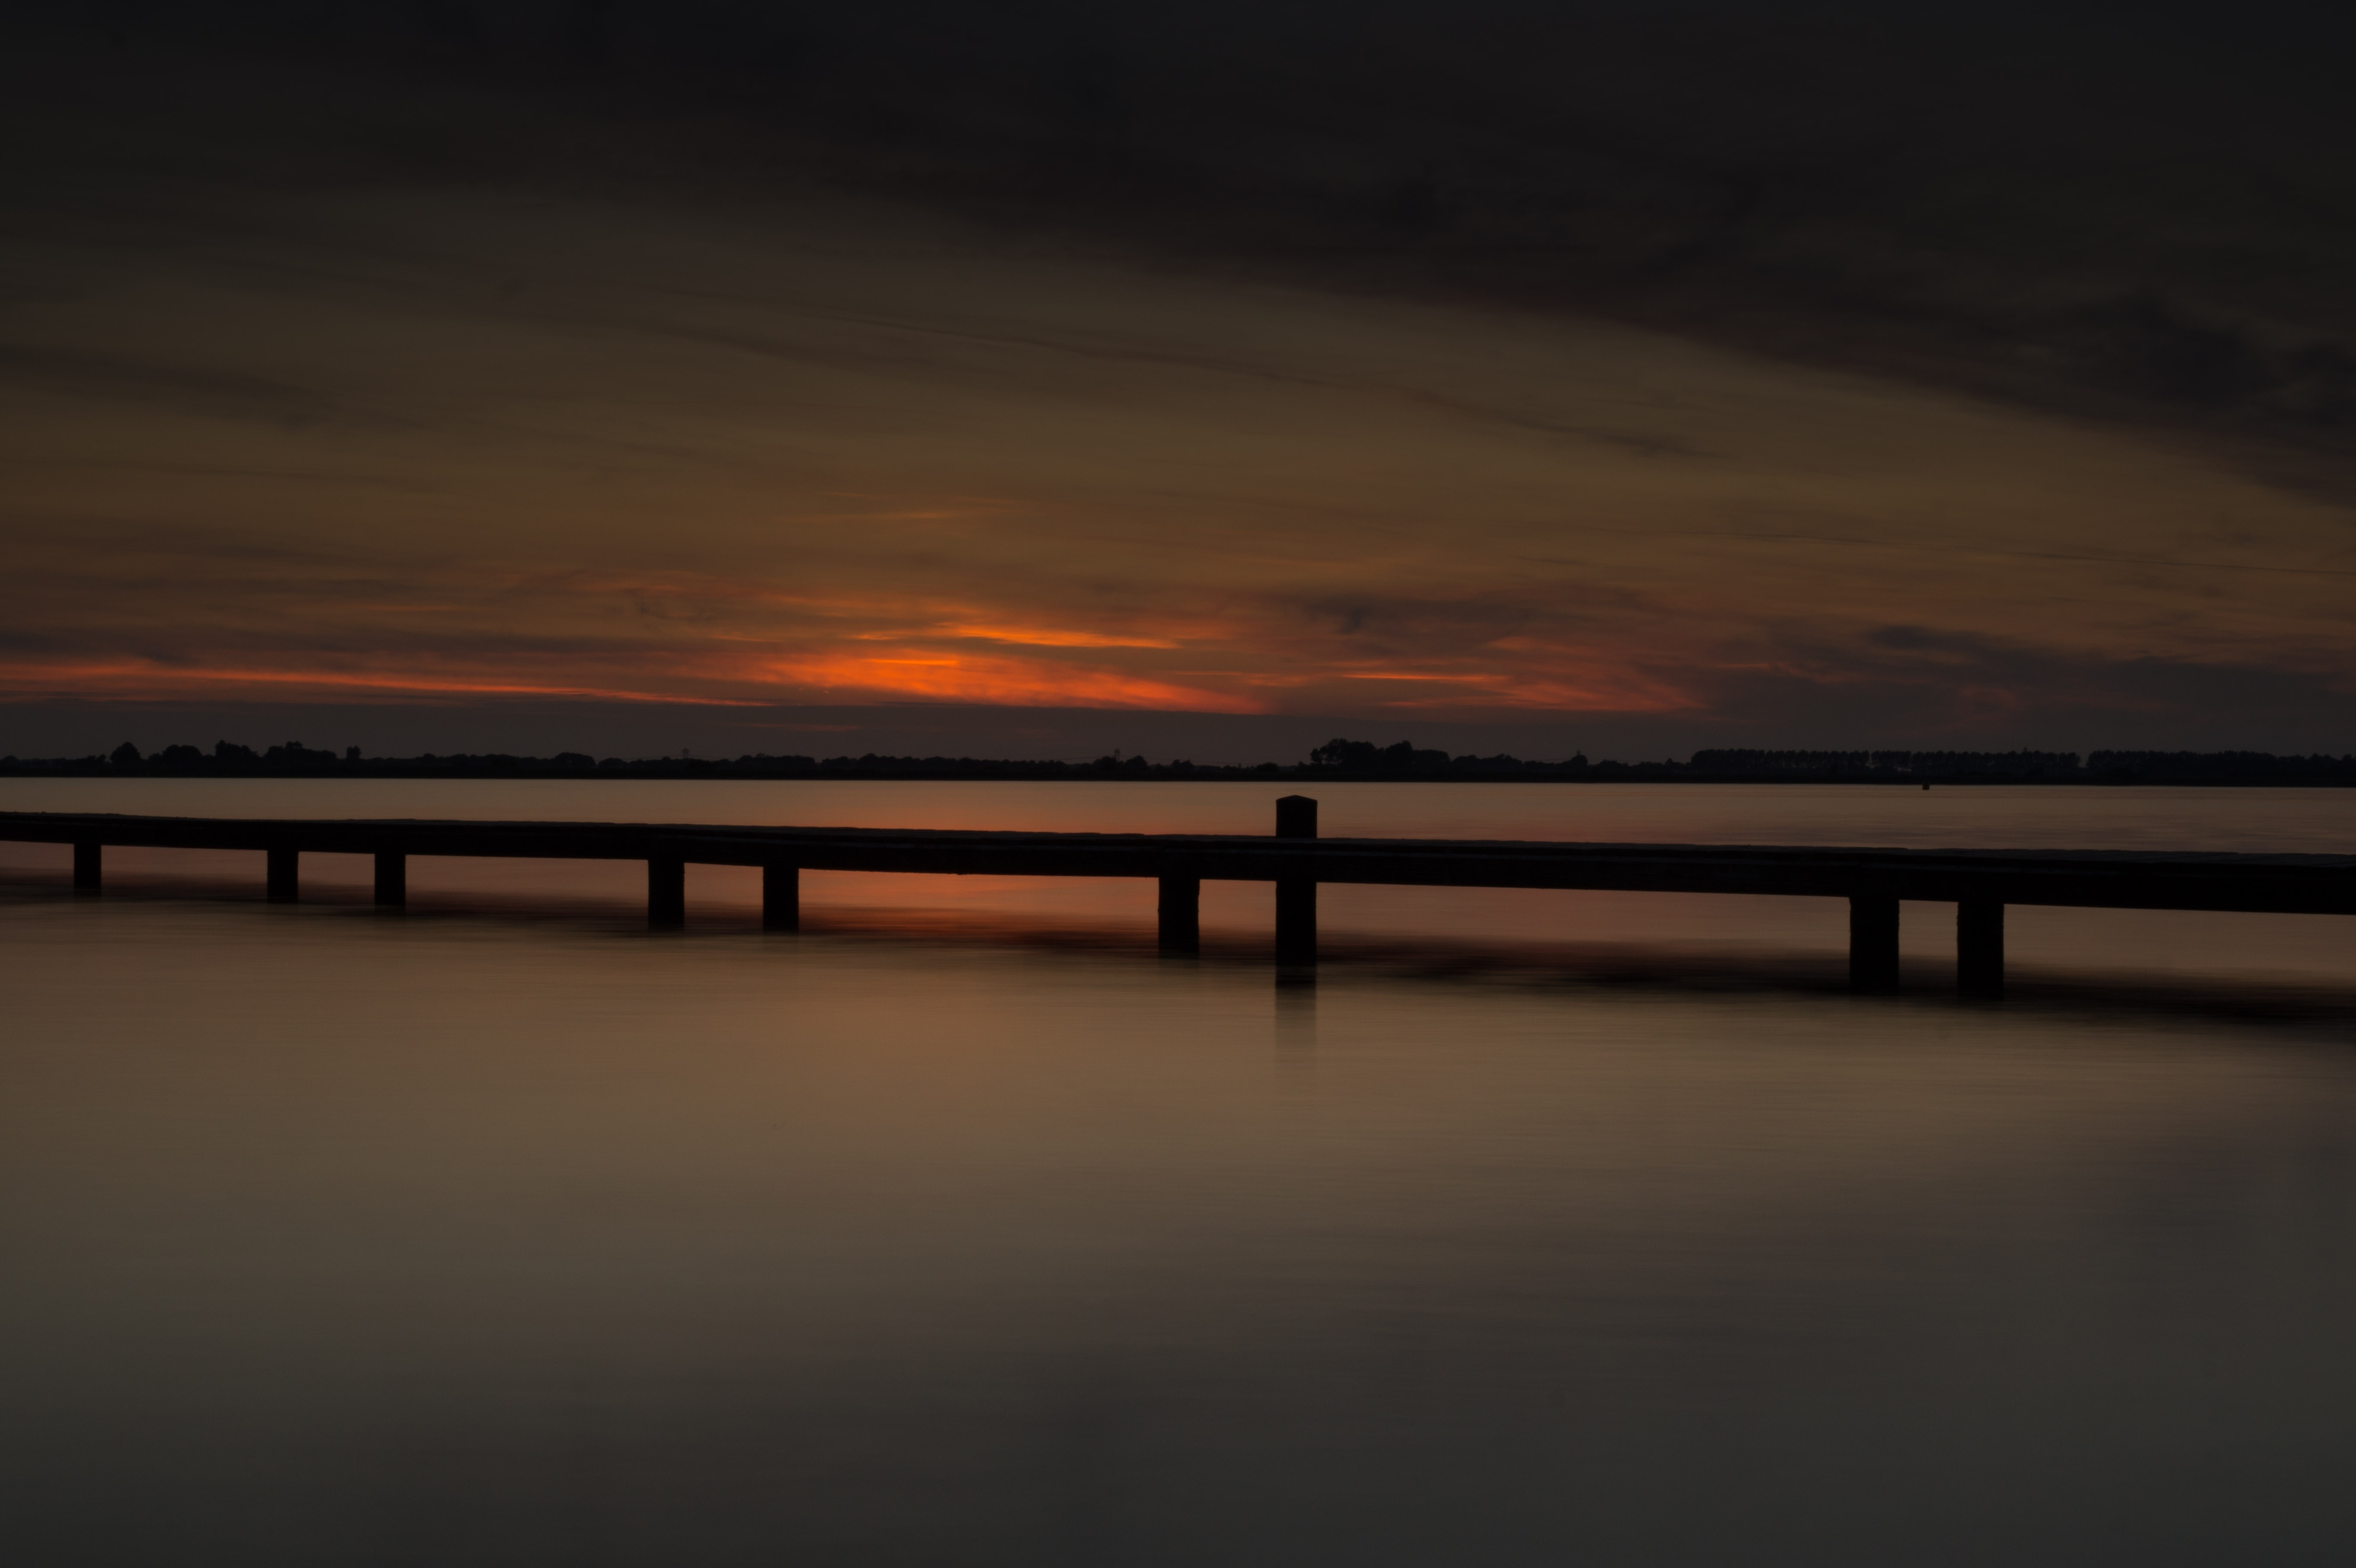
beach, landscape, sea, coast, water, nature, ocean, horizon, wilderness, cloud, sky, sunrise, sunset, night, morning, wave, lake, view, dawn, atmosphere, pier, land, dark, dusk, wild, environment, evening, reflection, high, tranquil, scenic, natural, scenery, weather, calm, jetty, cloudscape, outdoors, clouds, stratosphere, meteorology, afterglow